567th Strategic Missile Squadron

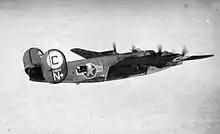
Squadron B-24 Liberator

The 567th flew its first combat mission from England on 7 September 1943, when it attacked an air base in the Netherlands. The squadron again deployed to Tunisia during September and October 1943 to support Operation Avalanche, the landings on the Italian mainland at Salerno, striking targets in Corsica, Italy, and Austria. After returning to England, the squadron concentrated on strategic bombing campaign against Germany, with targets including industrial areas of Berlin, oil production plants at Merseburg, and factories at Munster, and shipbuilding facilities at Vegesack. It struck V-1 flying bomb and V-2 rocket launch sites in the Pas de Calais and participated in the strikes against the German aircraft manufacturing industry during Big Week in late February 1944.